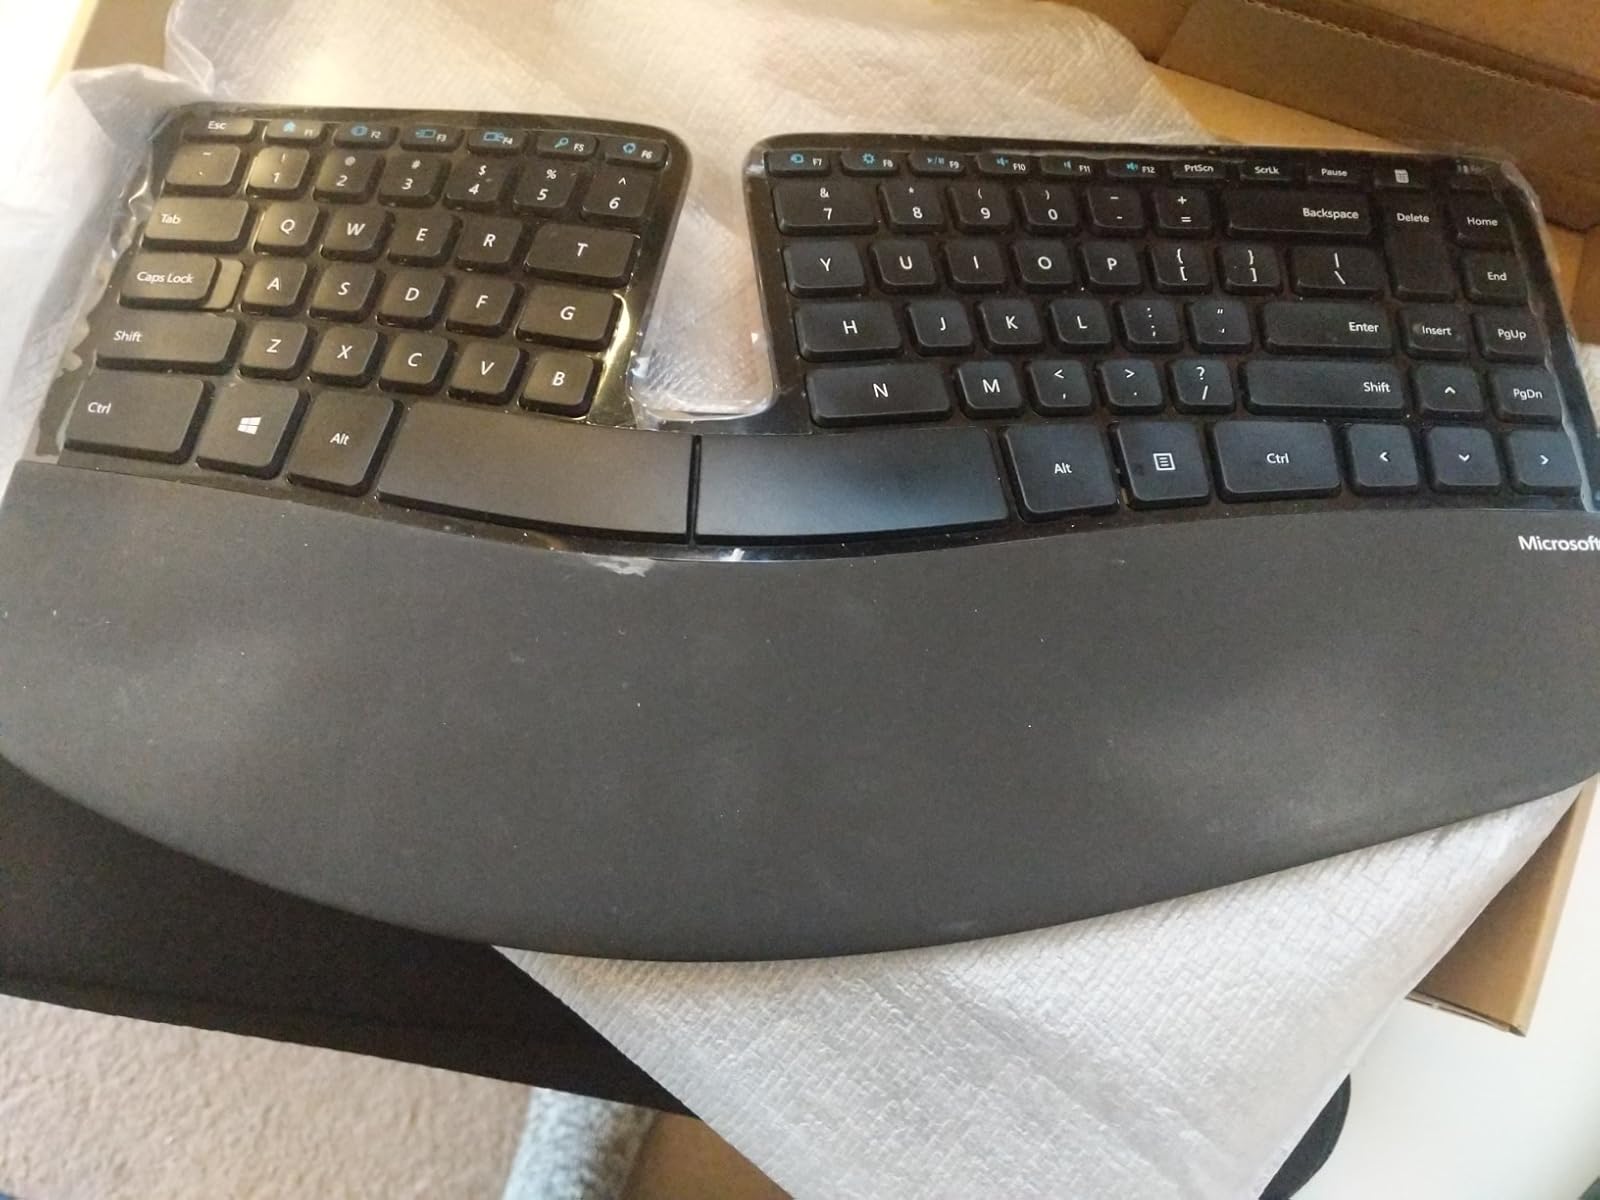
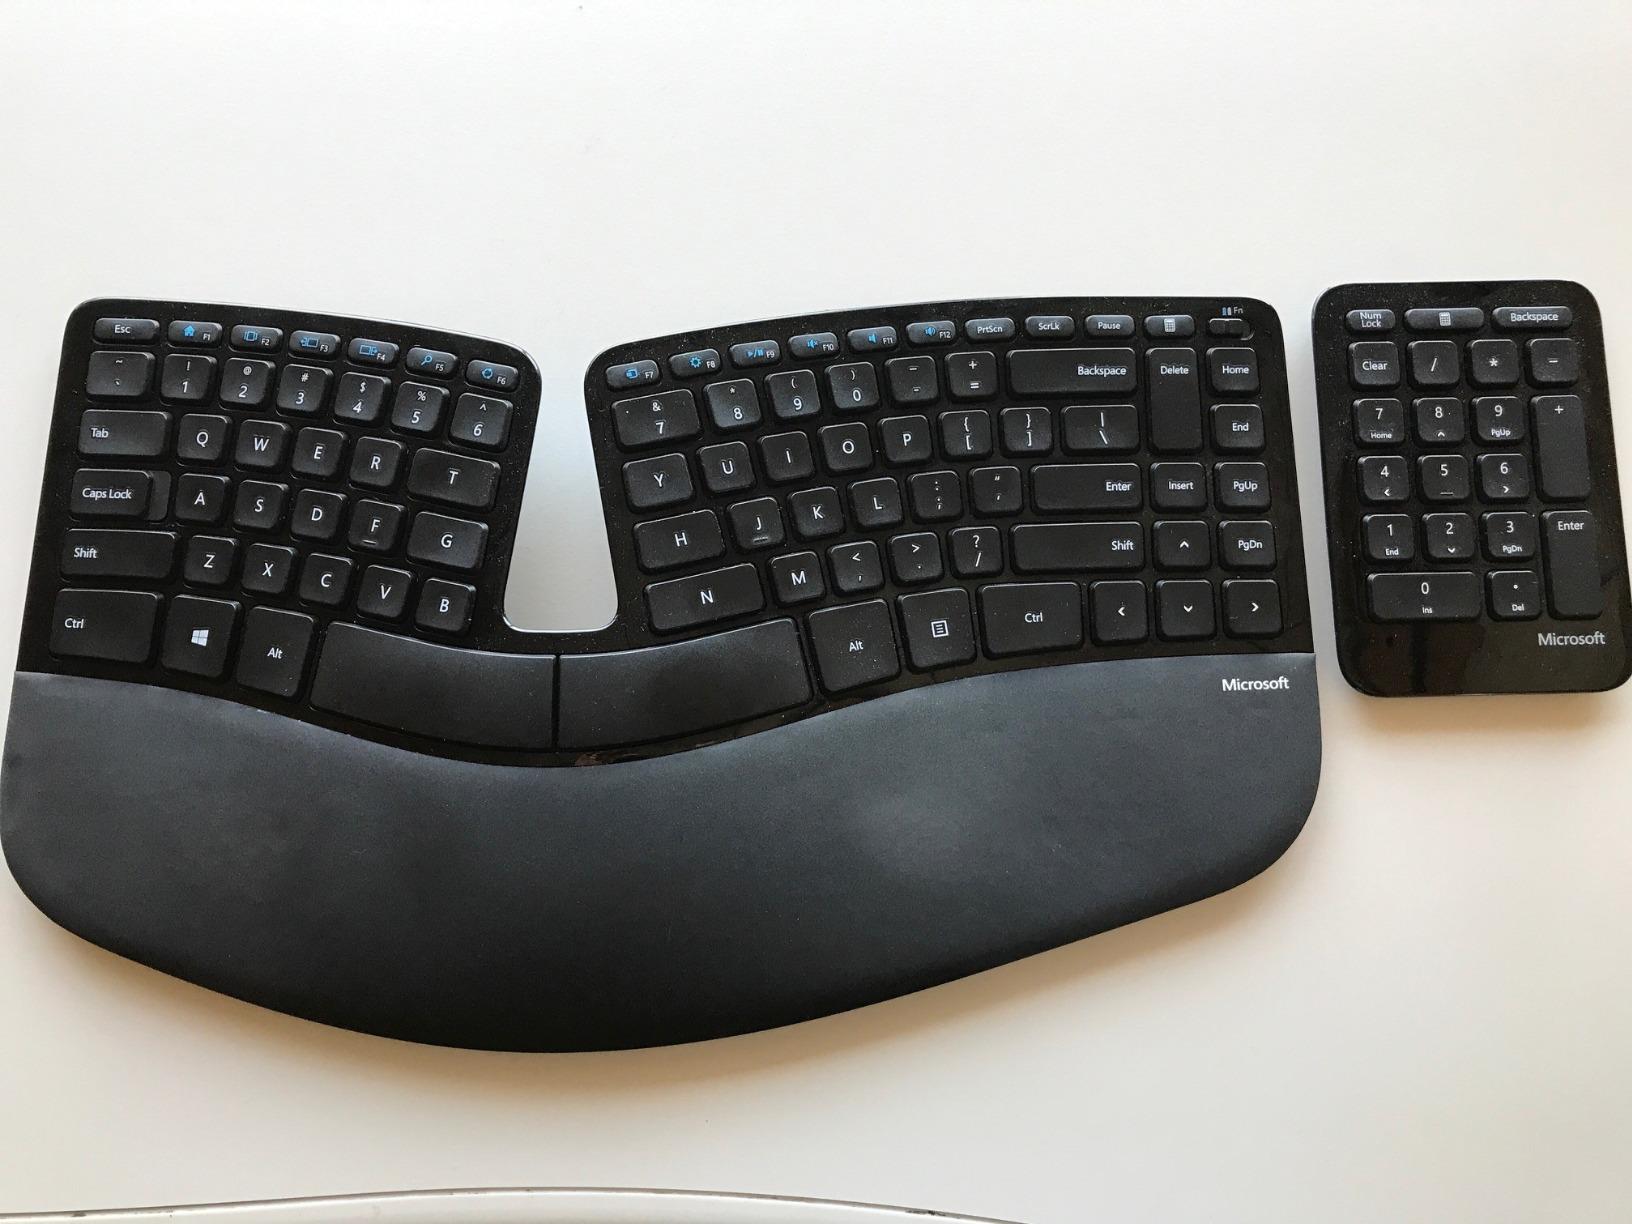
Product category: keyboard
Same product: yes